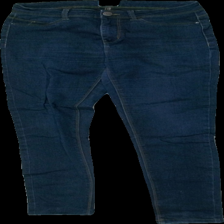
View: front
Type: Jeans
Category: Ladies
Brand: Not in the list
Brand text on label: vero moda
Colors: Blue
Material: ?
Cut: Regular
Season: All
Damage location: middle center
Damage 2 location: middle left
Damage 3 location: bottom right
Price range: 50-100
Recommended usage: Reuse
Description: blå jeans